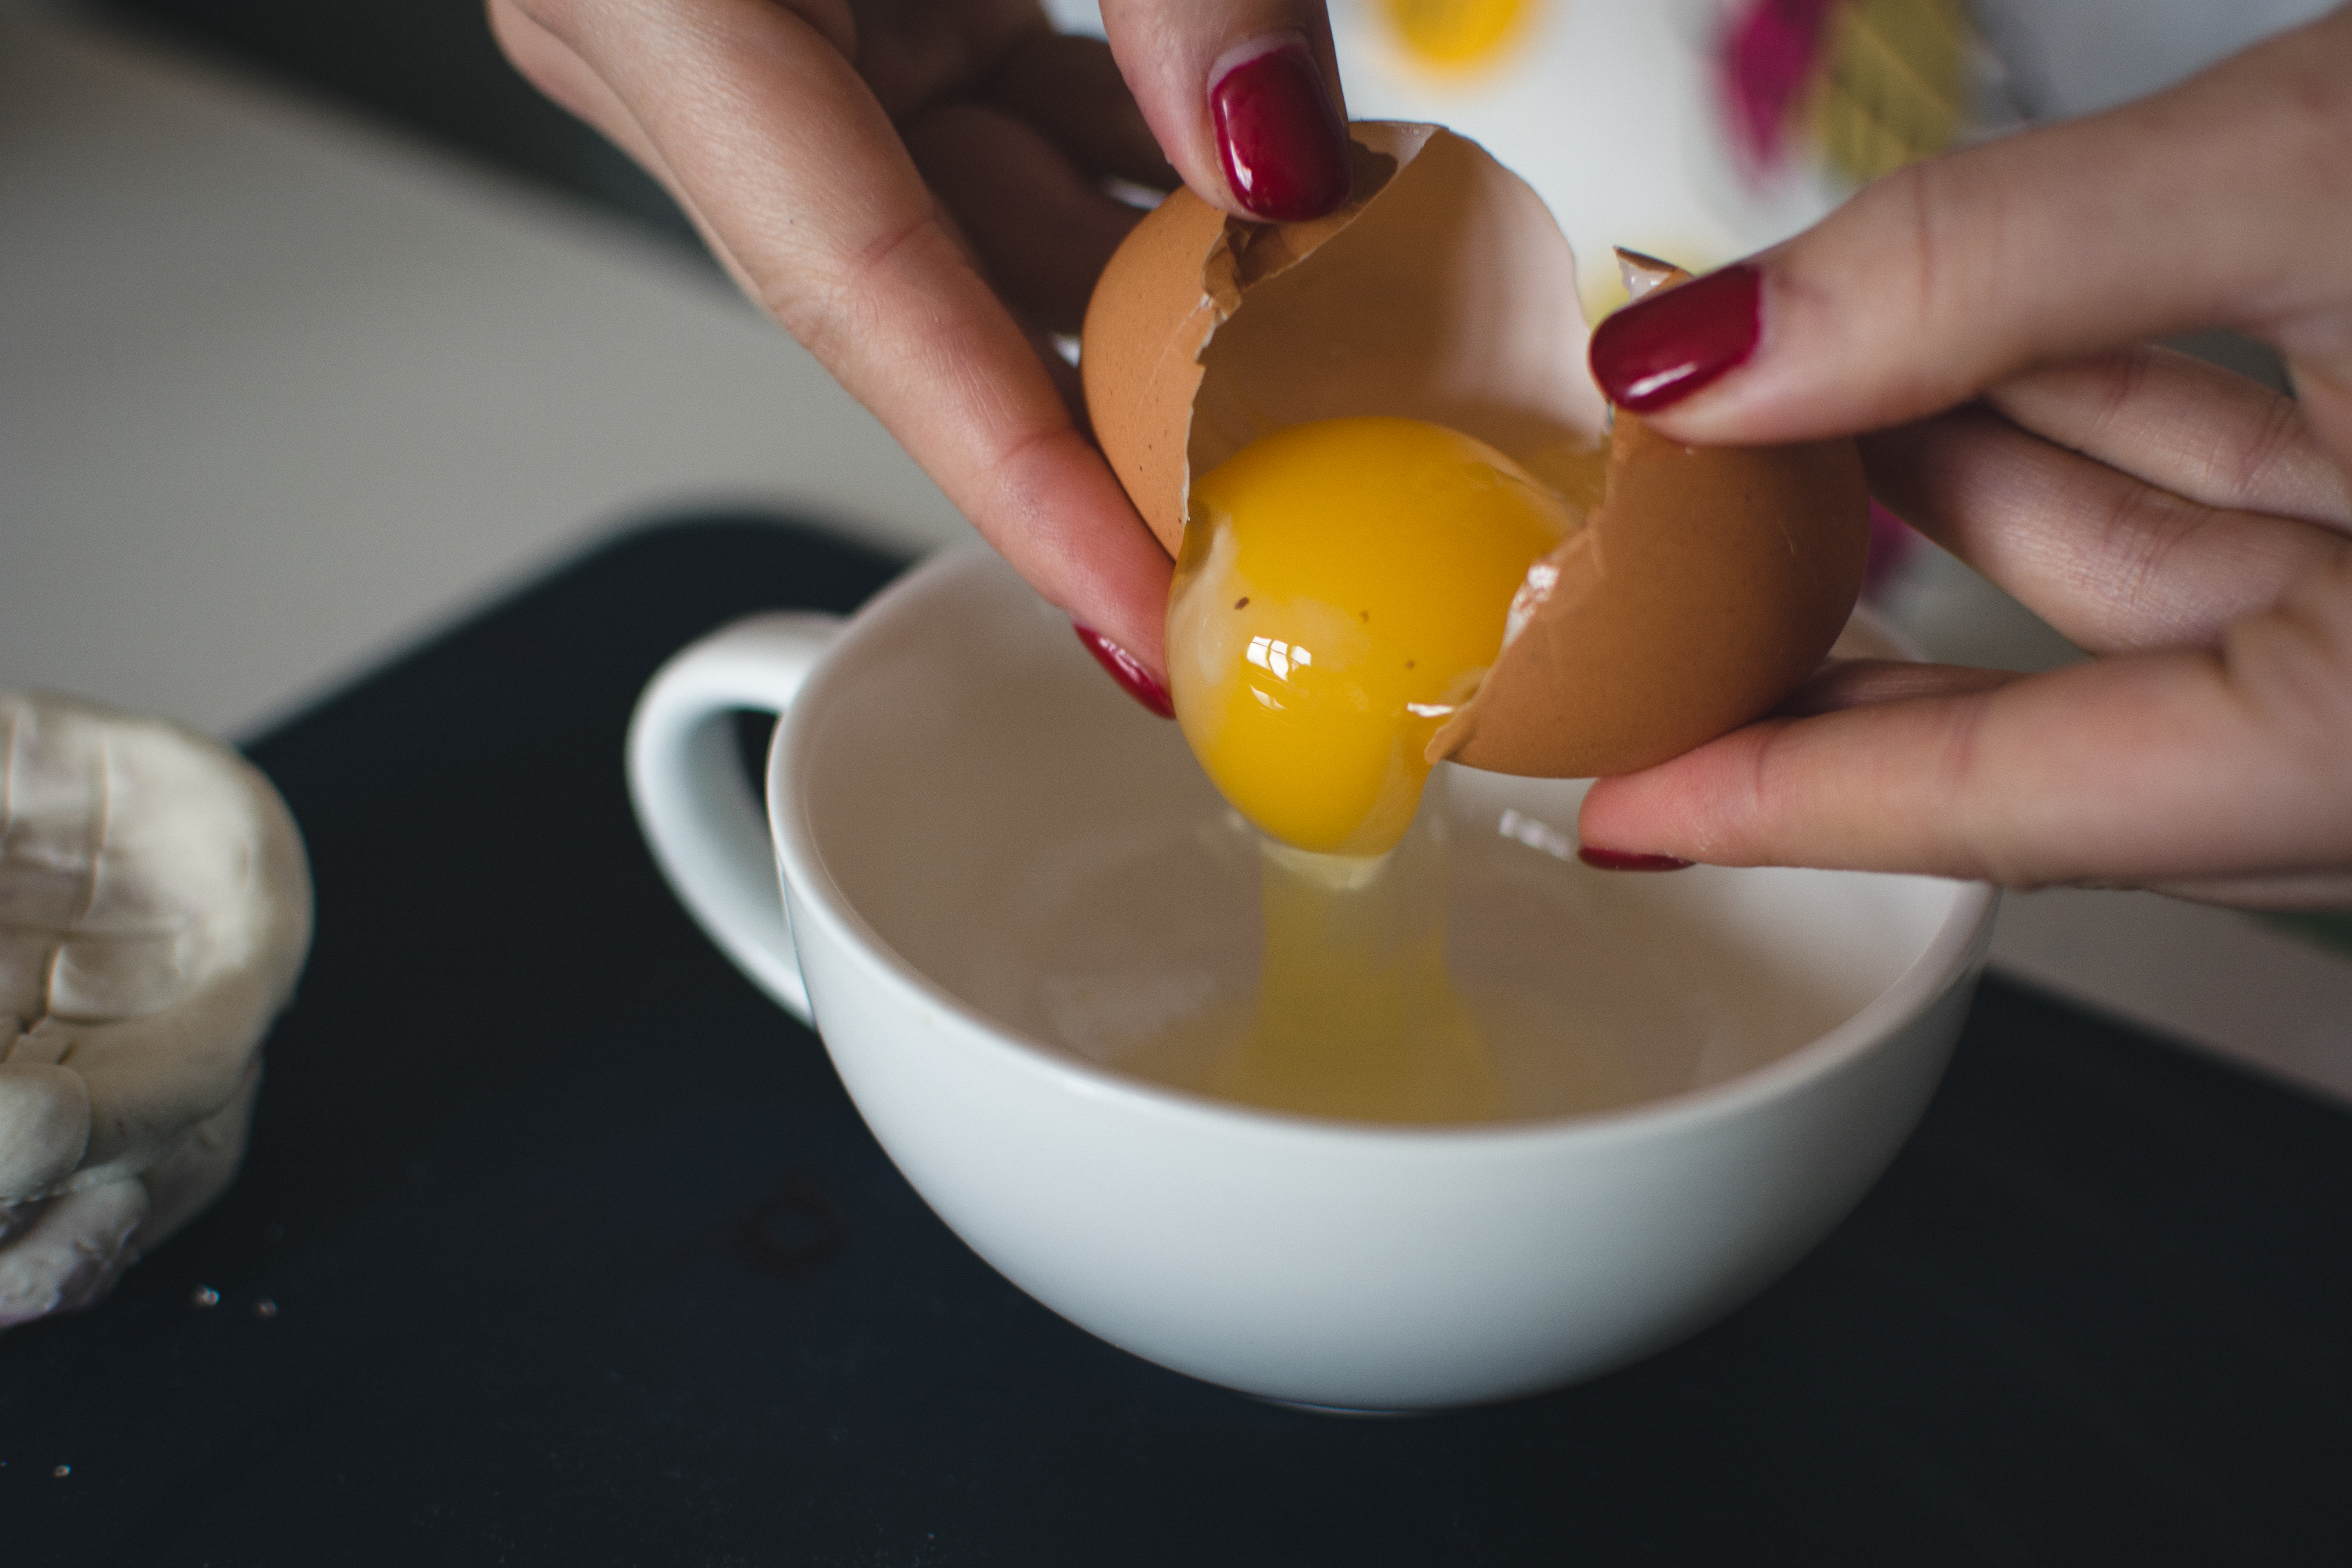
egg yolk, food, ingredient, dish, egg white, cuisine, egg, finger food